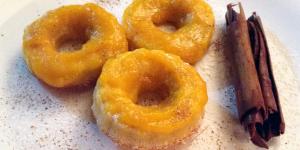
bundt cake de calabaza